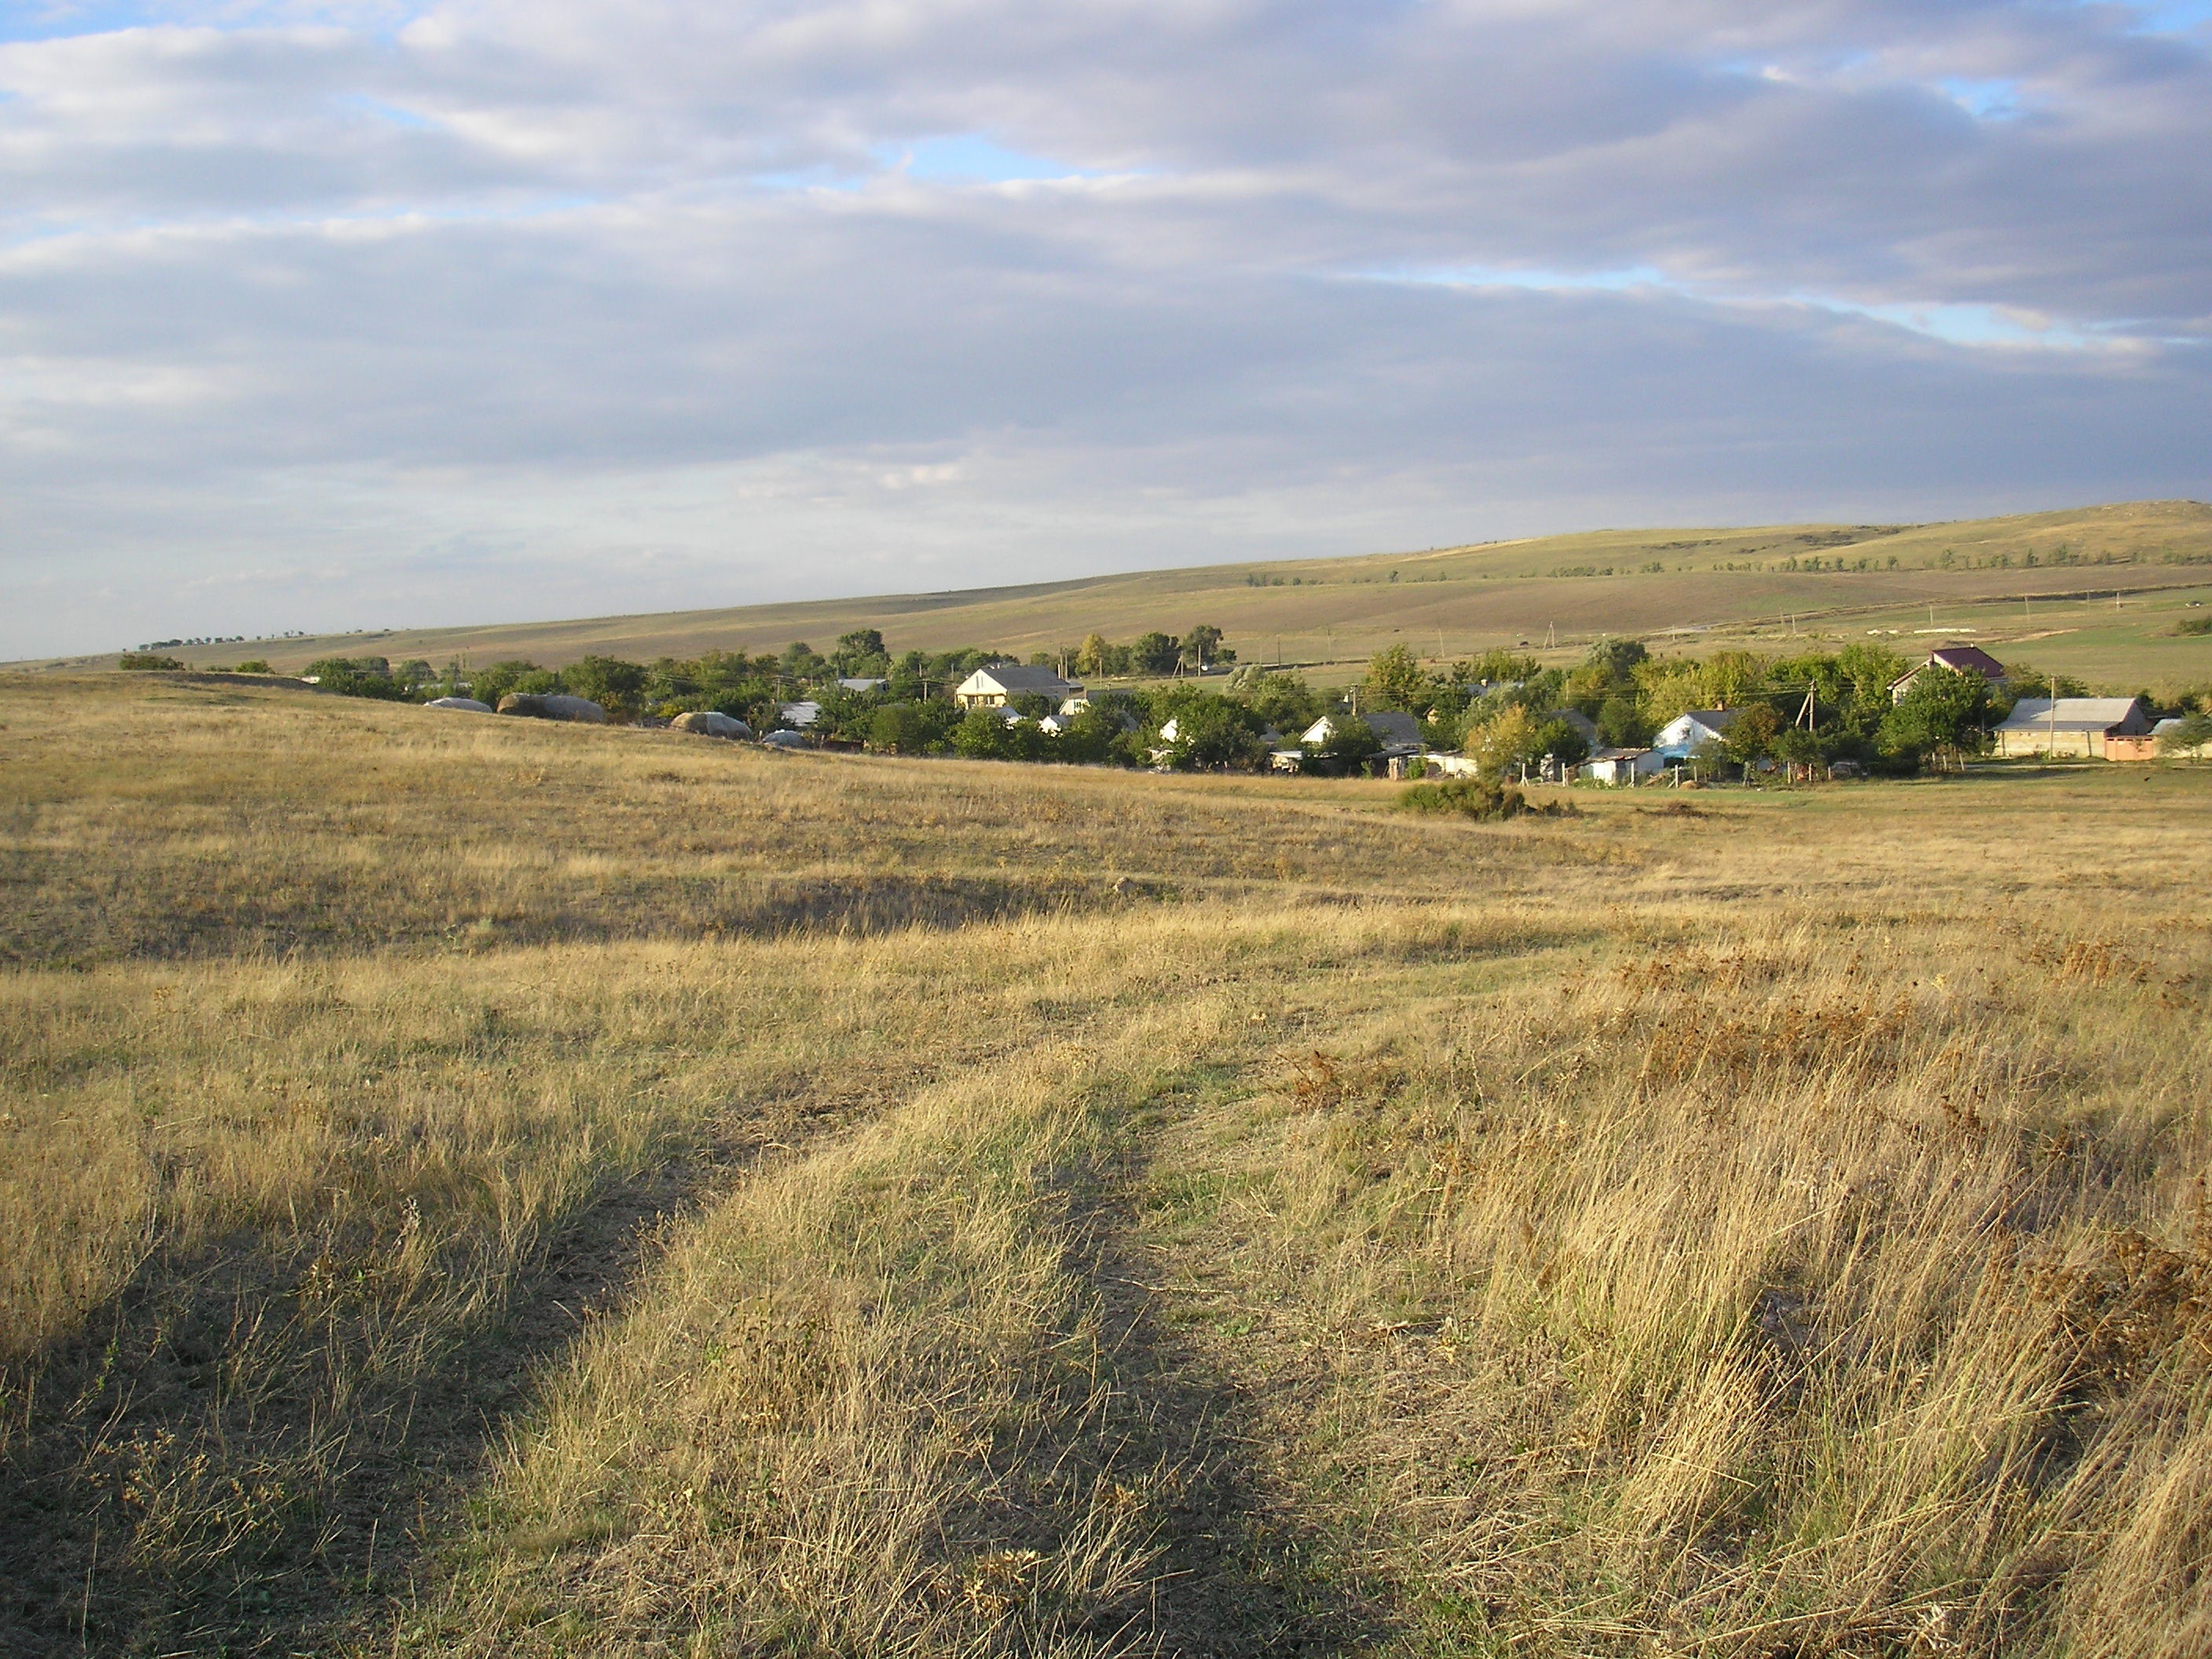
landscape, tree, nature, grass, horizon, marsh, cloud, sky, field, farm, meadow, prairie, countryside, hill, country, summer, village, rural, spring, scenic, pasture, soil, agriculture, savanna, plain, trees, outside, clouds, grassland, wetland, plateau, habitat, ecosystem, steppe, rural area, crimea, natural environment, geographical feature, grass family, ecoregion